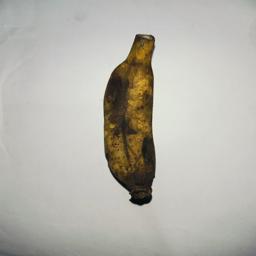
Ripeness: Overripe